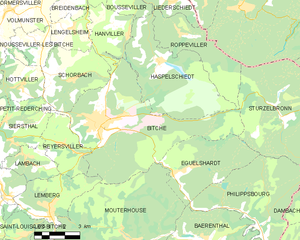
Bitche est une commune du Nord-Est de la France, située dans le département de la Moselle, en Lorraine et en région Grand Est.